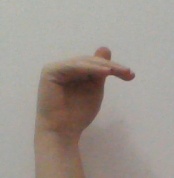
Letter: khaa